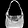
Label: Bag